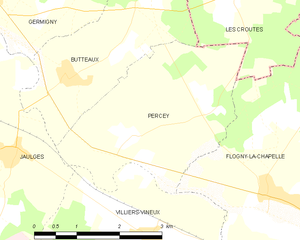
Carte des communes françaises Percey